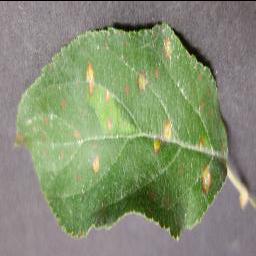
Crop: apple
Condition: cedar_rust